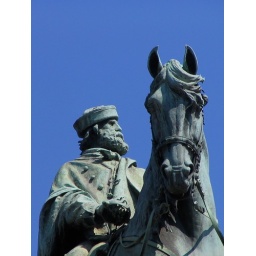
Statue against blue sky